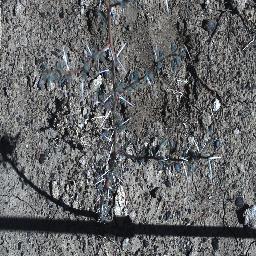
Label: prickly_acacia